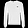
Label: Pullover